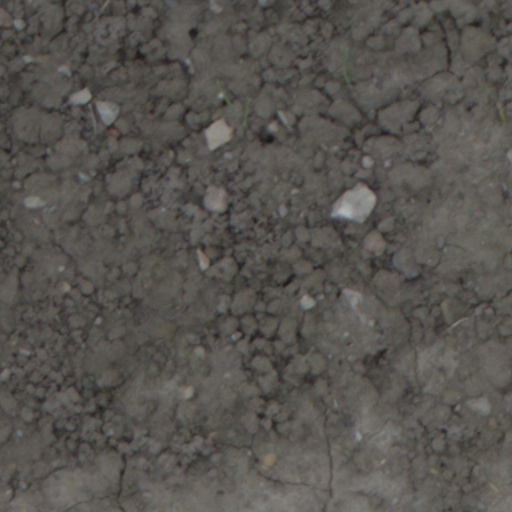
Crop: wheat